Najib ad-Dawlah

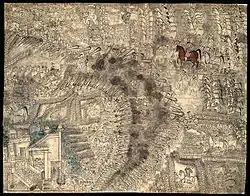
The Third Battle of Panipat, 13 January 1761, Najib ad-Dawlah and Shuja-ud-Daula, standing left to Ahmad Shah Durrani, shown on a brown horse, inflicting the largest number of fatalities in a single day reported in a classic formation battle between two armies.

Najib ad-Dawlah, also known as, was an Afghan Yousafzai Rohilla who earlier served as a Mughal serviceman but later deserted the cause of the Mughals and joined Ahmad Shah Abdali in 1757 in his attack on Delhi. He was also a House Chief of Rohilkhand, and in the 1740s founded the city of Najibabad in Bijnor, India. He was instrumental in winning the Third Battle of Panipat and has been regarded as one of the greatest generals of India in the 18th century.